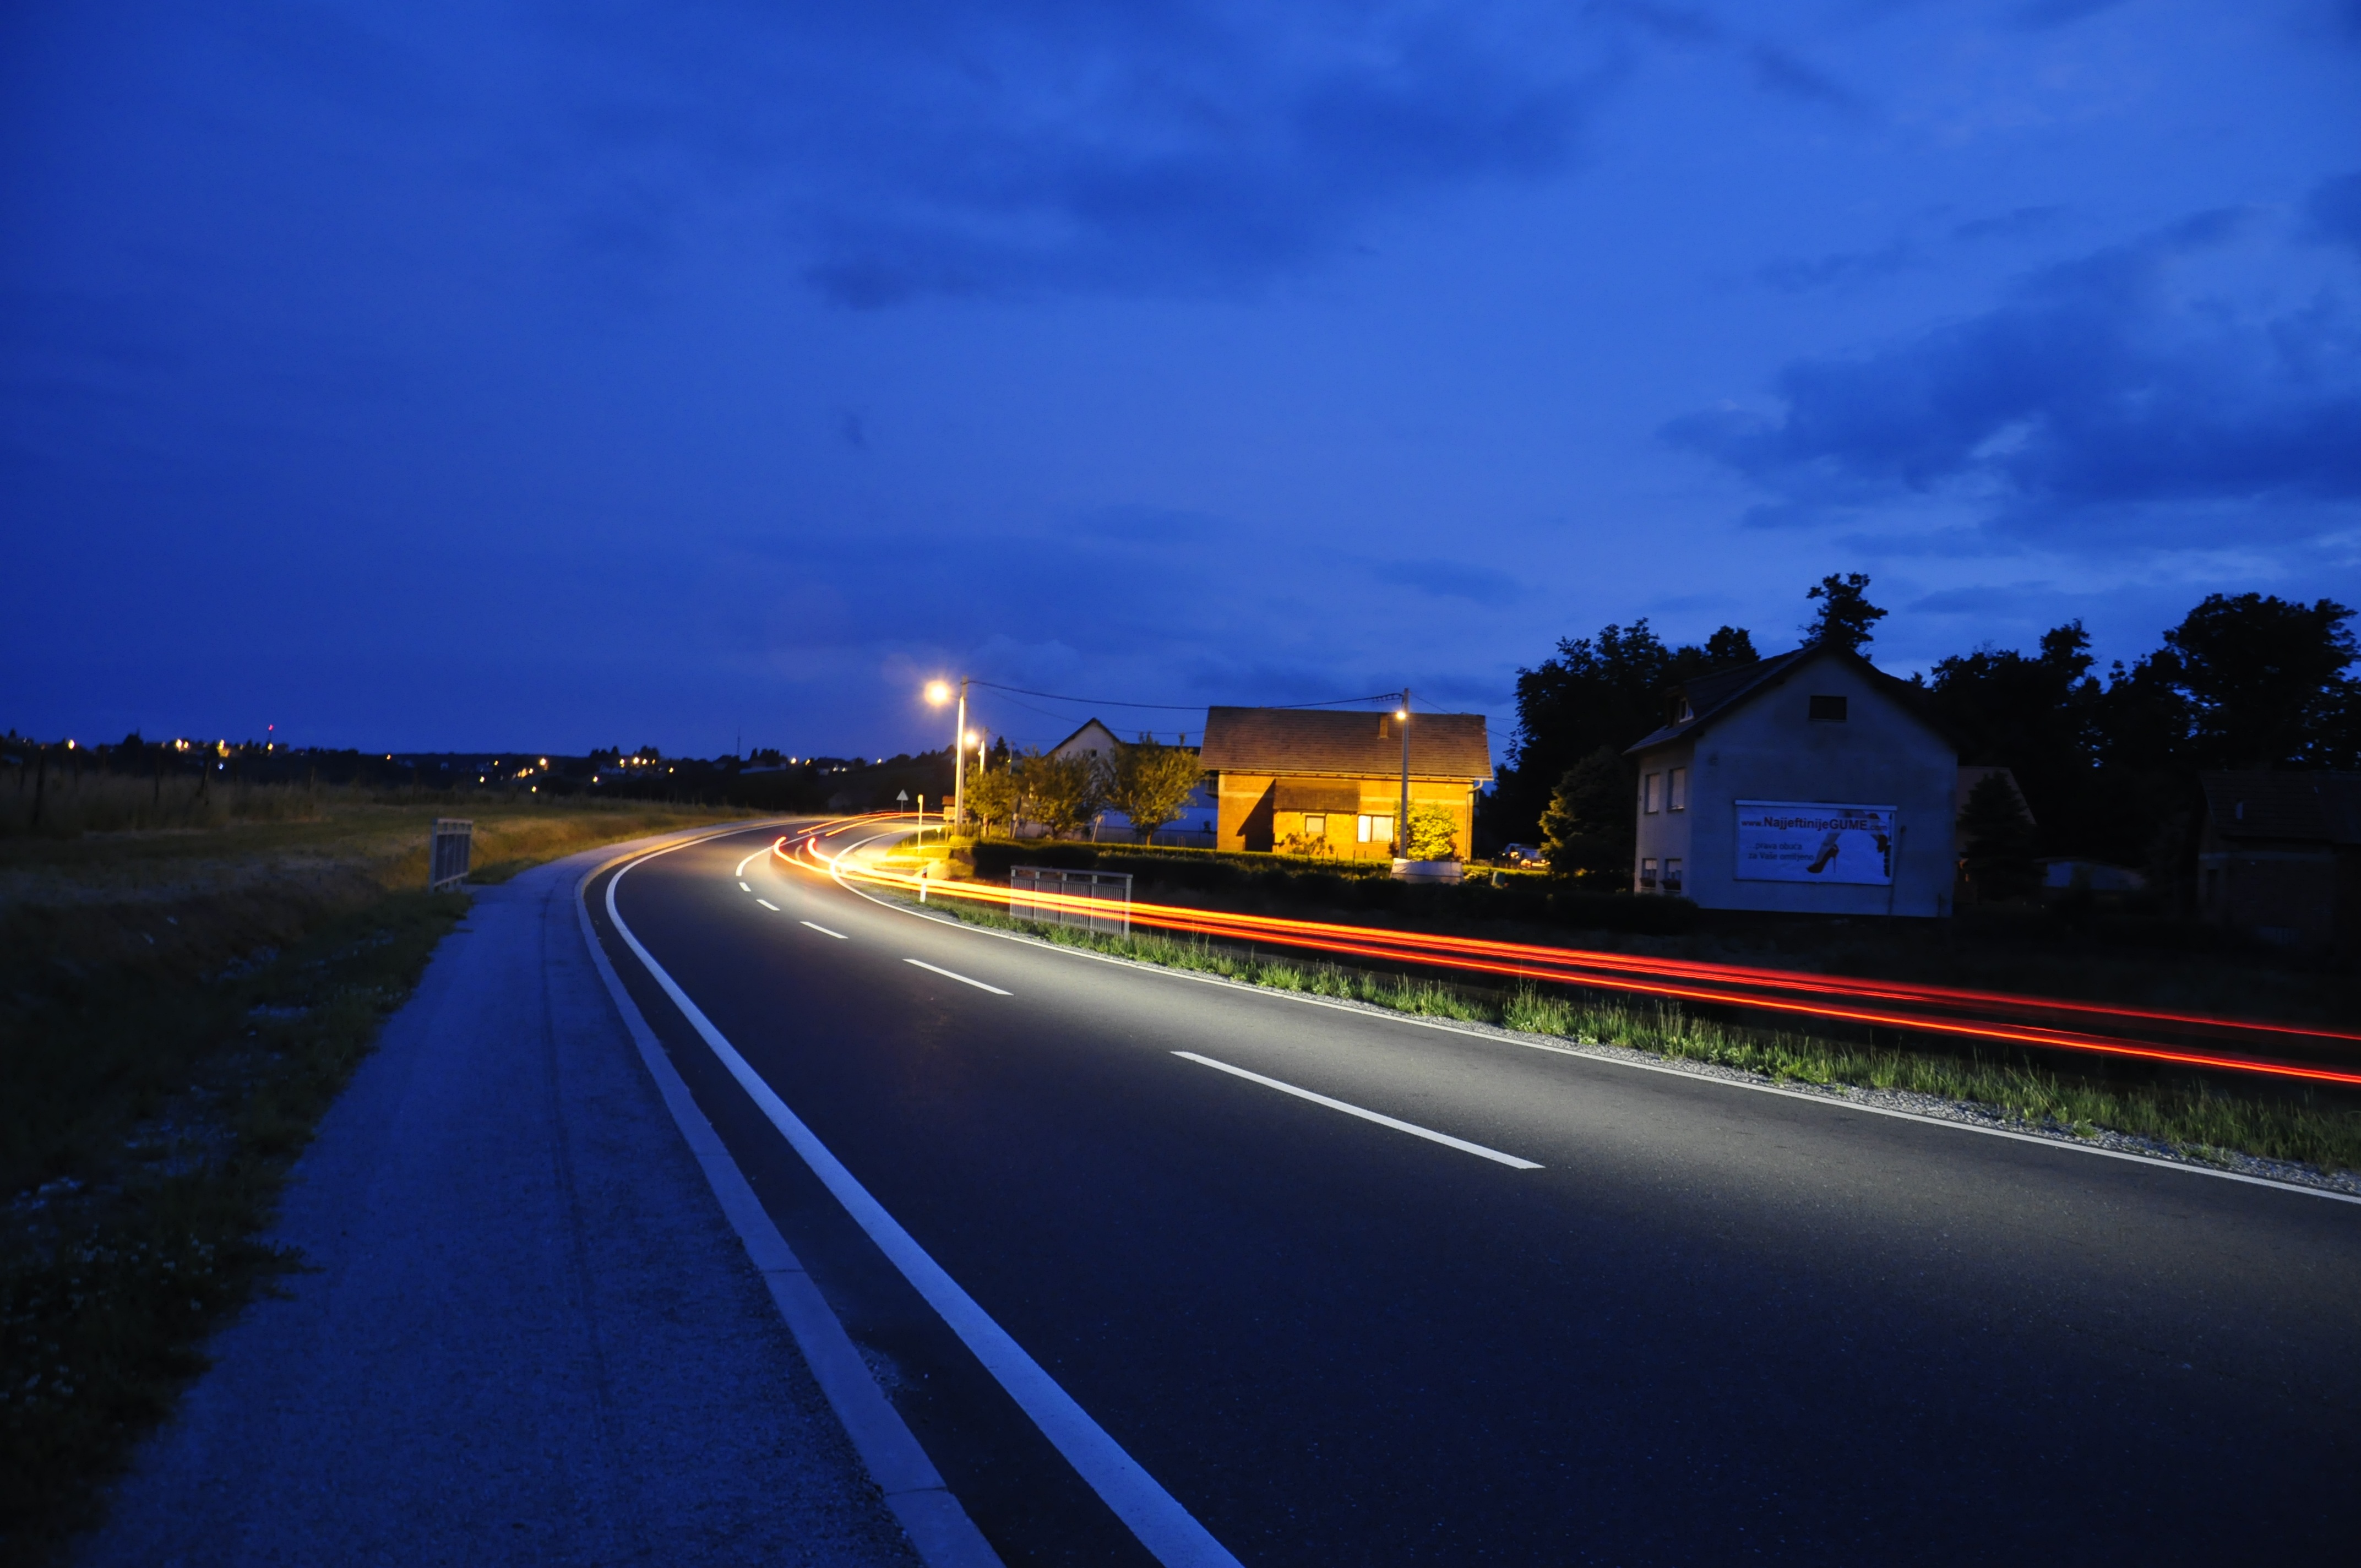
horizon, light, cloud, sky, sunset, road, night, morning, highway, dawn, dark, dusk, evening, vehicle, auto, darkness, movement, lighting, spotlight, lights, infrastructure, dazzle, taillights, tracer